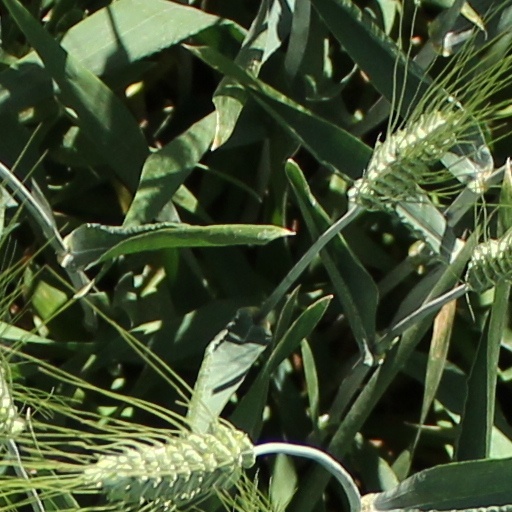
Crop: wheat